Bolli Bollason

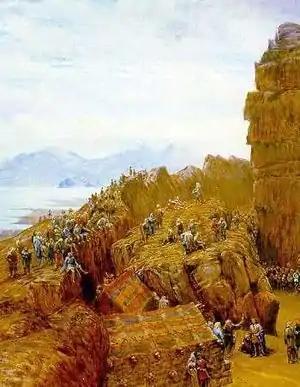
The Althing at Þingvellir, which Bolli attended the same year he killed Thorolf Stuck-up

In Norse literature, a tale or "þáttur" referred to a short narrative often included as an episode in a larger whole, such as part of a saga. The "Bolla þáttur Bollasonar", or "Bolli Bollason's Tale", is such a narrative about an episode in the life of Bolli Bollason, taken from the 14th century "Möðruvallabók" which contains the "Laxdæla saga".